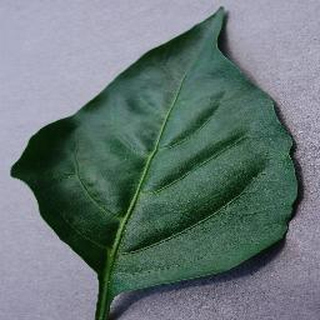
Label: healthy_bell_pepper